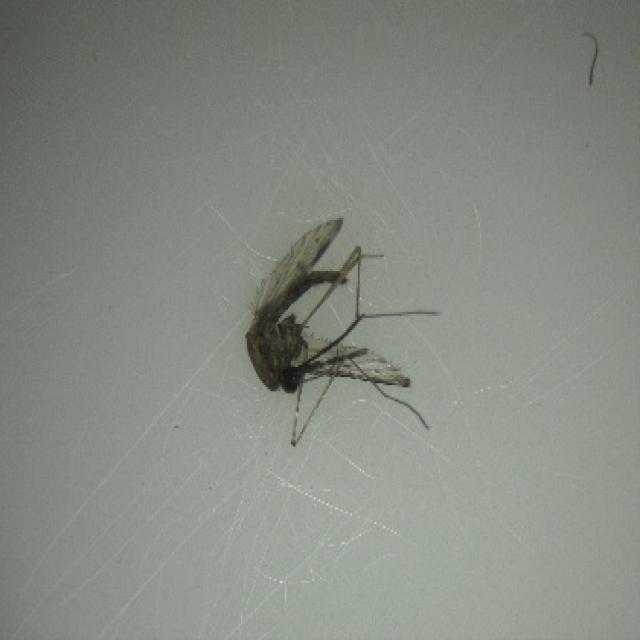
Species: anopheles_sinensis